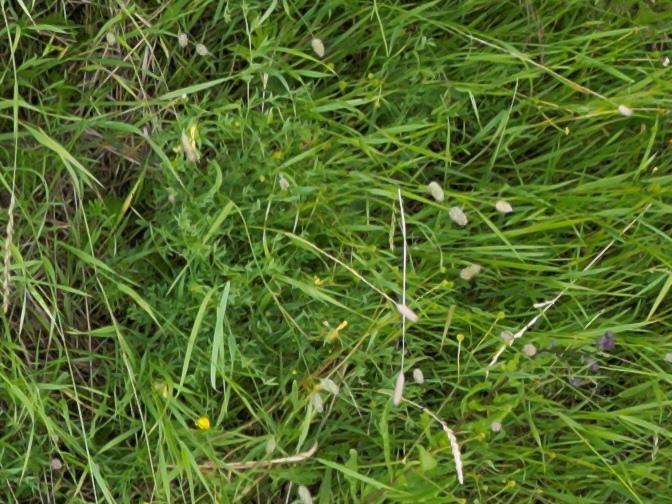
Flowers visible:  daisy flowers, yarrow flowers